Buddhism and caste

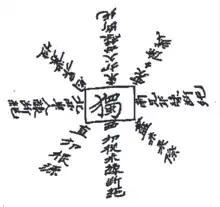
Example of a talisman used in Sōtō Zen on the corpse and home of a deceased Buraku for "negating relations to parents, family, and other humans in all directions," as part of rites meant to sever karmic links to the community, who might otherwise be haunted for mistreating them.

Far beyond the range of Hindu practice and the caste system of India, Buddhism eventually spread into east Asian regions including China, Korea, and Japan. Each of these regions has its own indigenous religions with which Buddhism iteracted. Some of these interactions relate to non-Indian forms of untouchability.